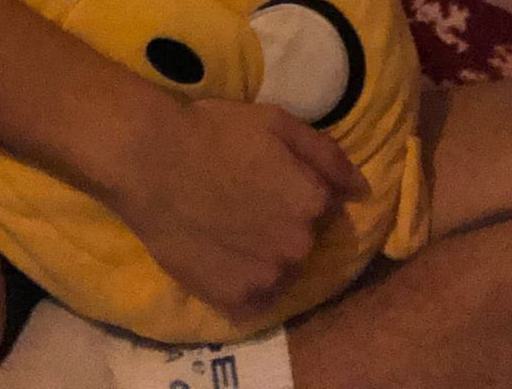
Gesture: no_gesture